Vaux-de-Cernay Abbey

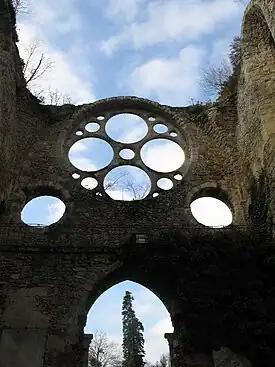
The ruined abbey church

Vaux-de-Cernay Abbey is a former Cistercian monastery in northern France (Île-de-France), situated in Cernay-la-Ville, in the Diocese of Versailles, Yvelines. The abbey was abandoned during the French Revolution and fell into partial ruin. Most of the buildings, except for the church, were restored in the late 19th century by Charlotte de Rothschild, and the property is now a hotel.